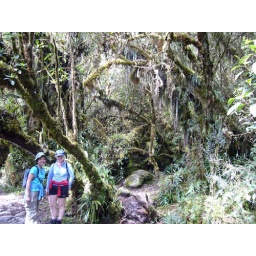
A Kodak moment in the cloud forest